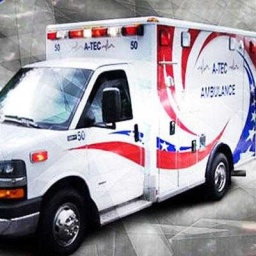
Label: ambulance